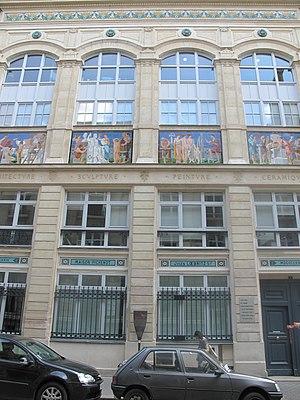
Ancienne faïencerie Loebnitz, 4 rue de la Pierre-Levée, Paris 11e arr.
La rue de la Pierre-Levée est une voie du 11ᵉ arrondissement de Paris, en France.
Les panneaux « Histoire de Paris » sont des panneaux d'information installés dans les rues de Paris devant certains des monuments parisiens.
La Faïencerie Loebnitz est une ancienne faïencerie construite en 1884 par l'architecte Paul Sédille.